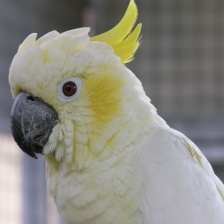
Species: COCKATOO
Scientific name: CACATUIDAE
ImageNet parent category: sulphur-crested_cockatoo